Rosina Schneeberger

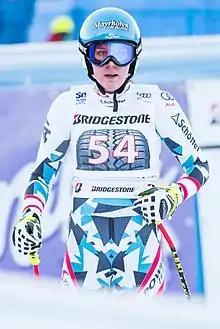
2017 Audi FIS Ski Weltcup Garmisch-Partenkirchen Damen - Rosina Schneeberger

Rosina Schneeberger (born 16 January 1994) is an Austrian alpine ski racer.